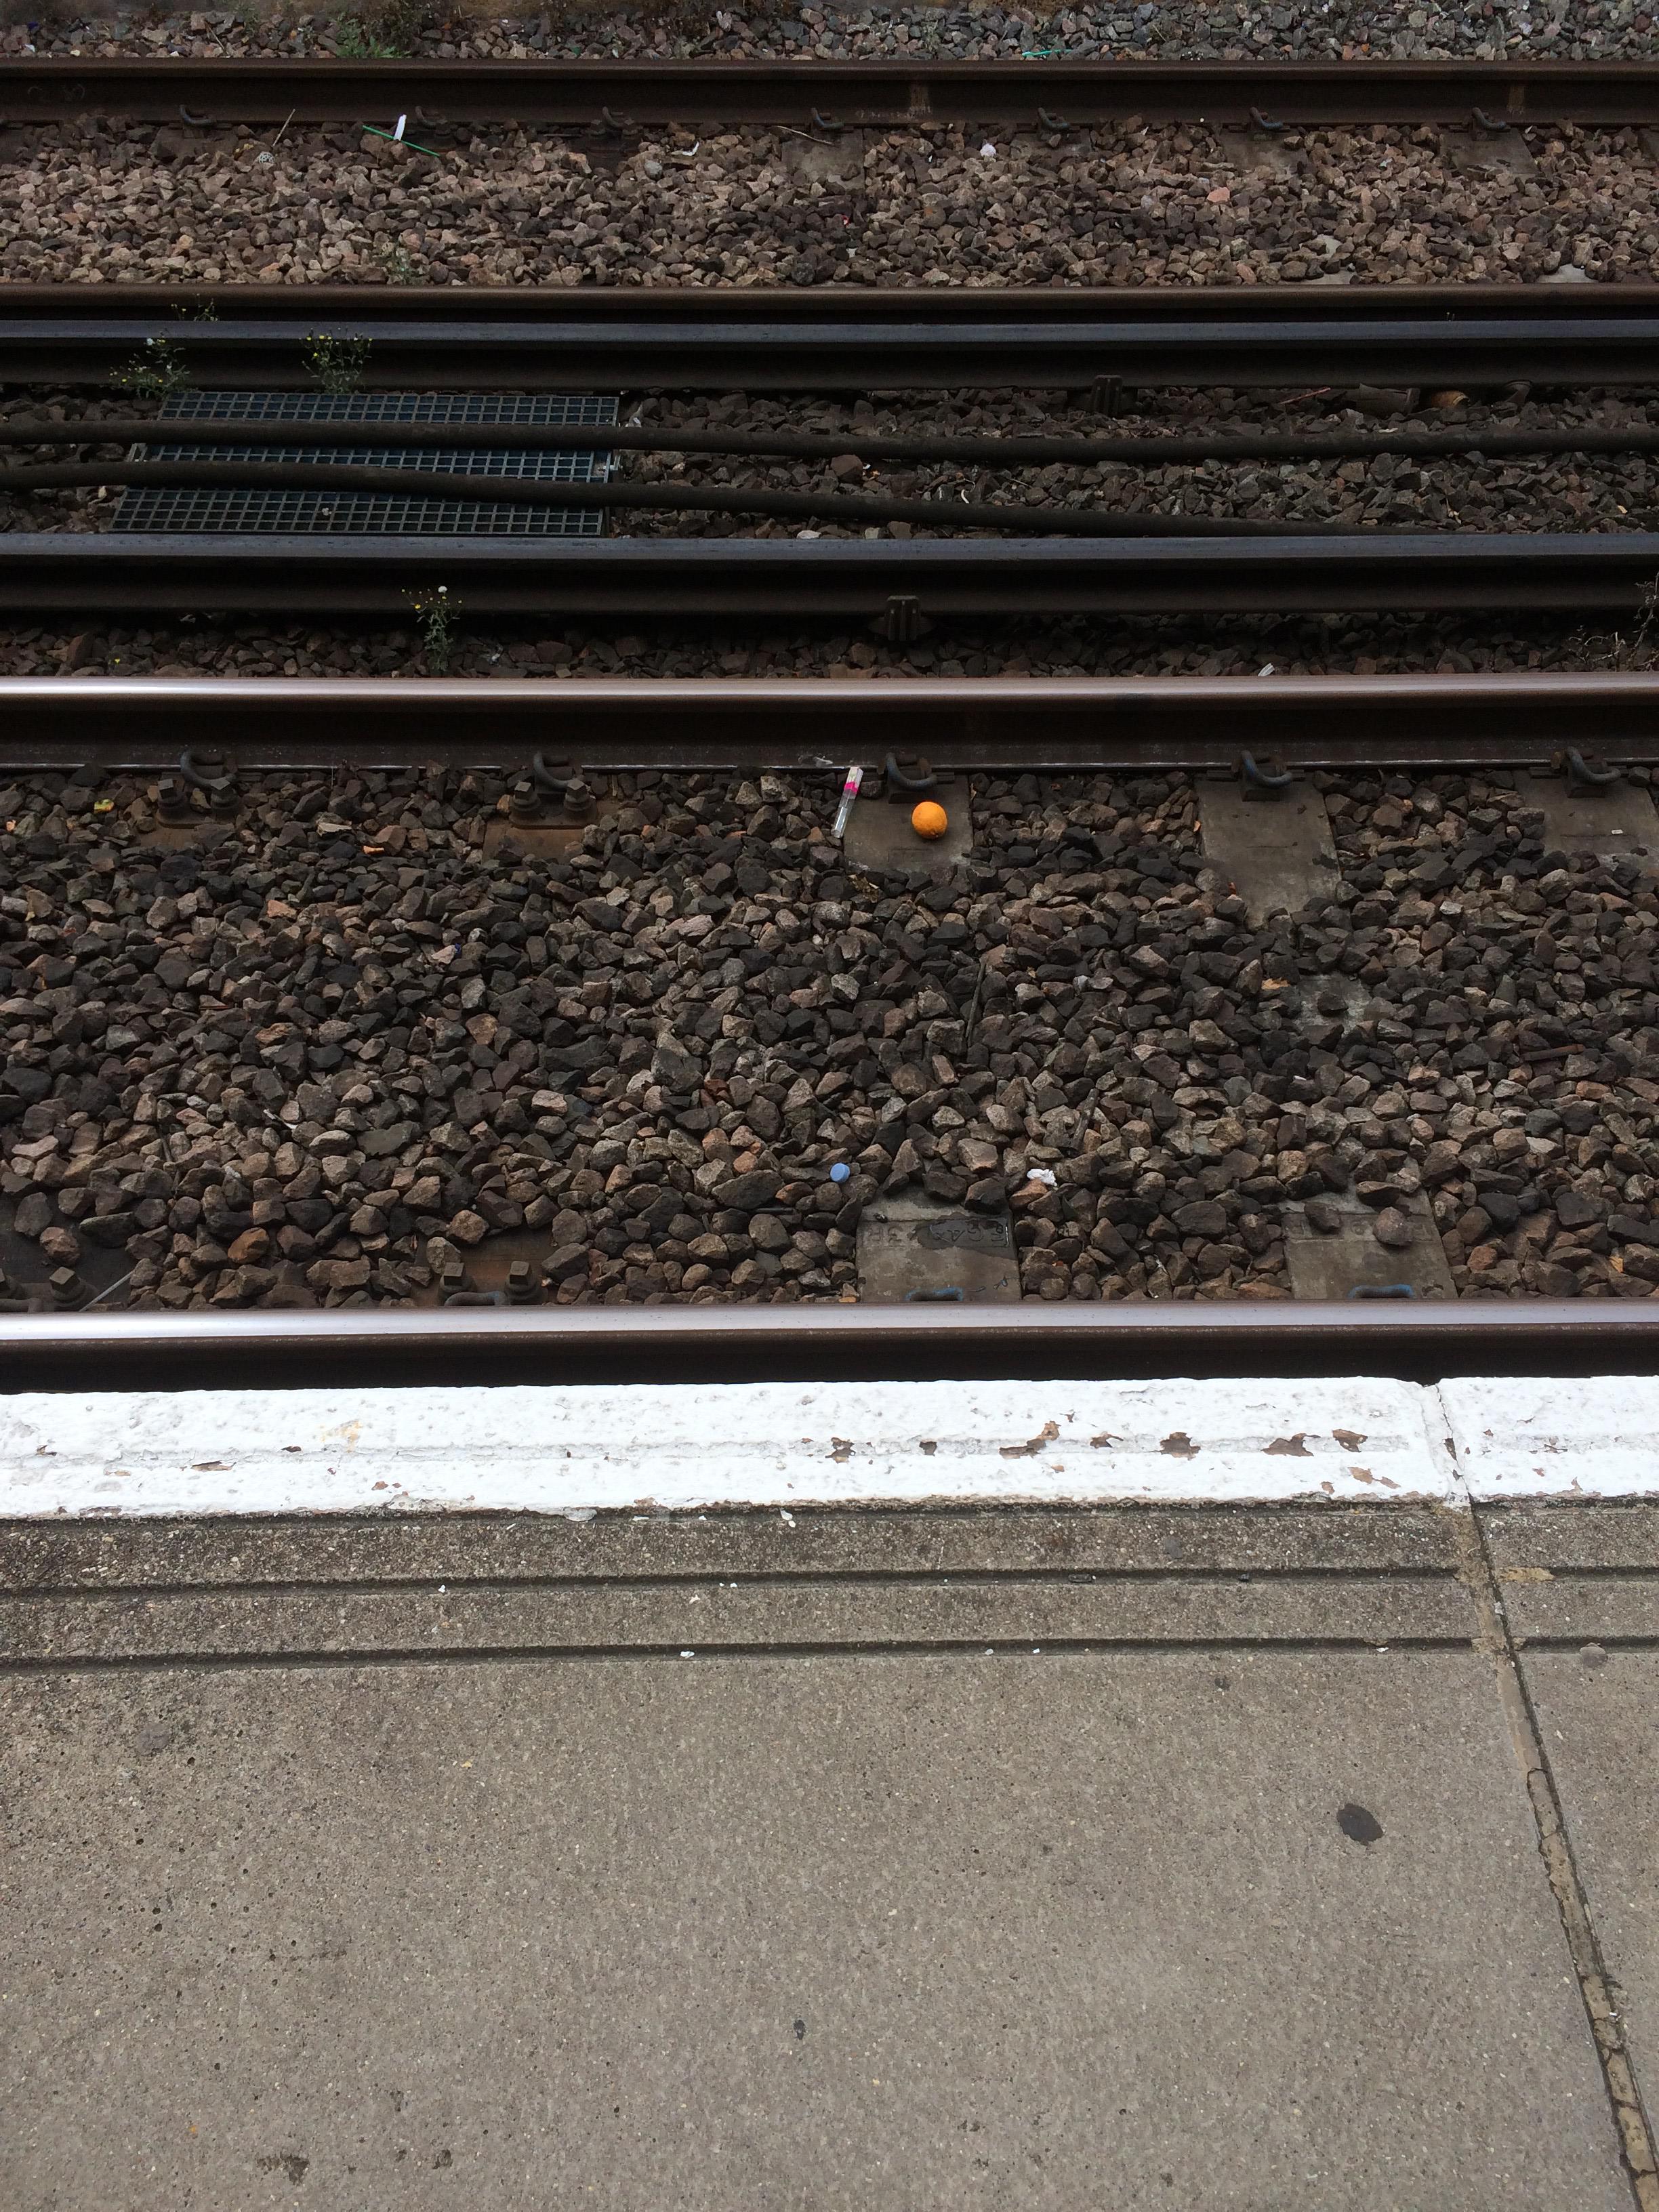
Object: Plastic bottle cap (Bottle cap)

Object: Food waste (Food waste)

Object: Unlabeled litter (Unlabeled litter)

Object: Normal paper (Paper)